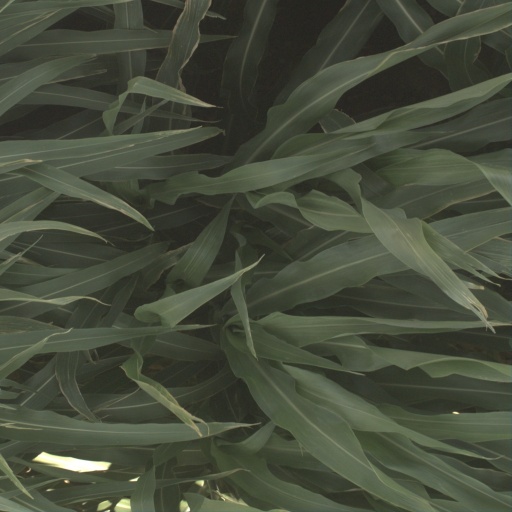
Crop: sorghum